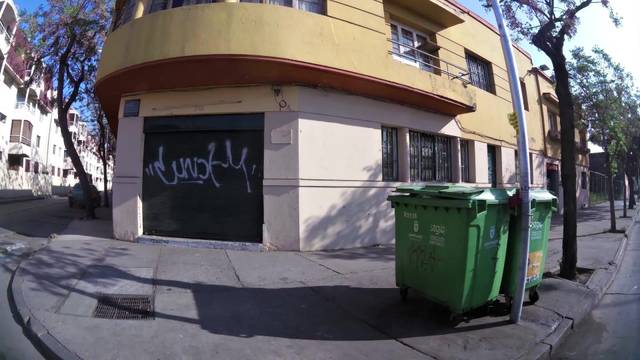
Region: Chile
Coordinates: -33.446, -70.672